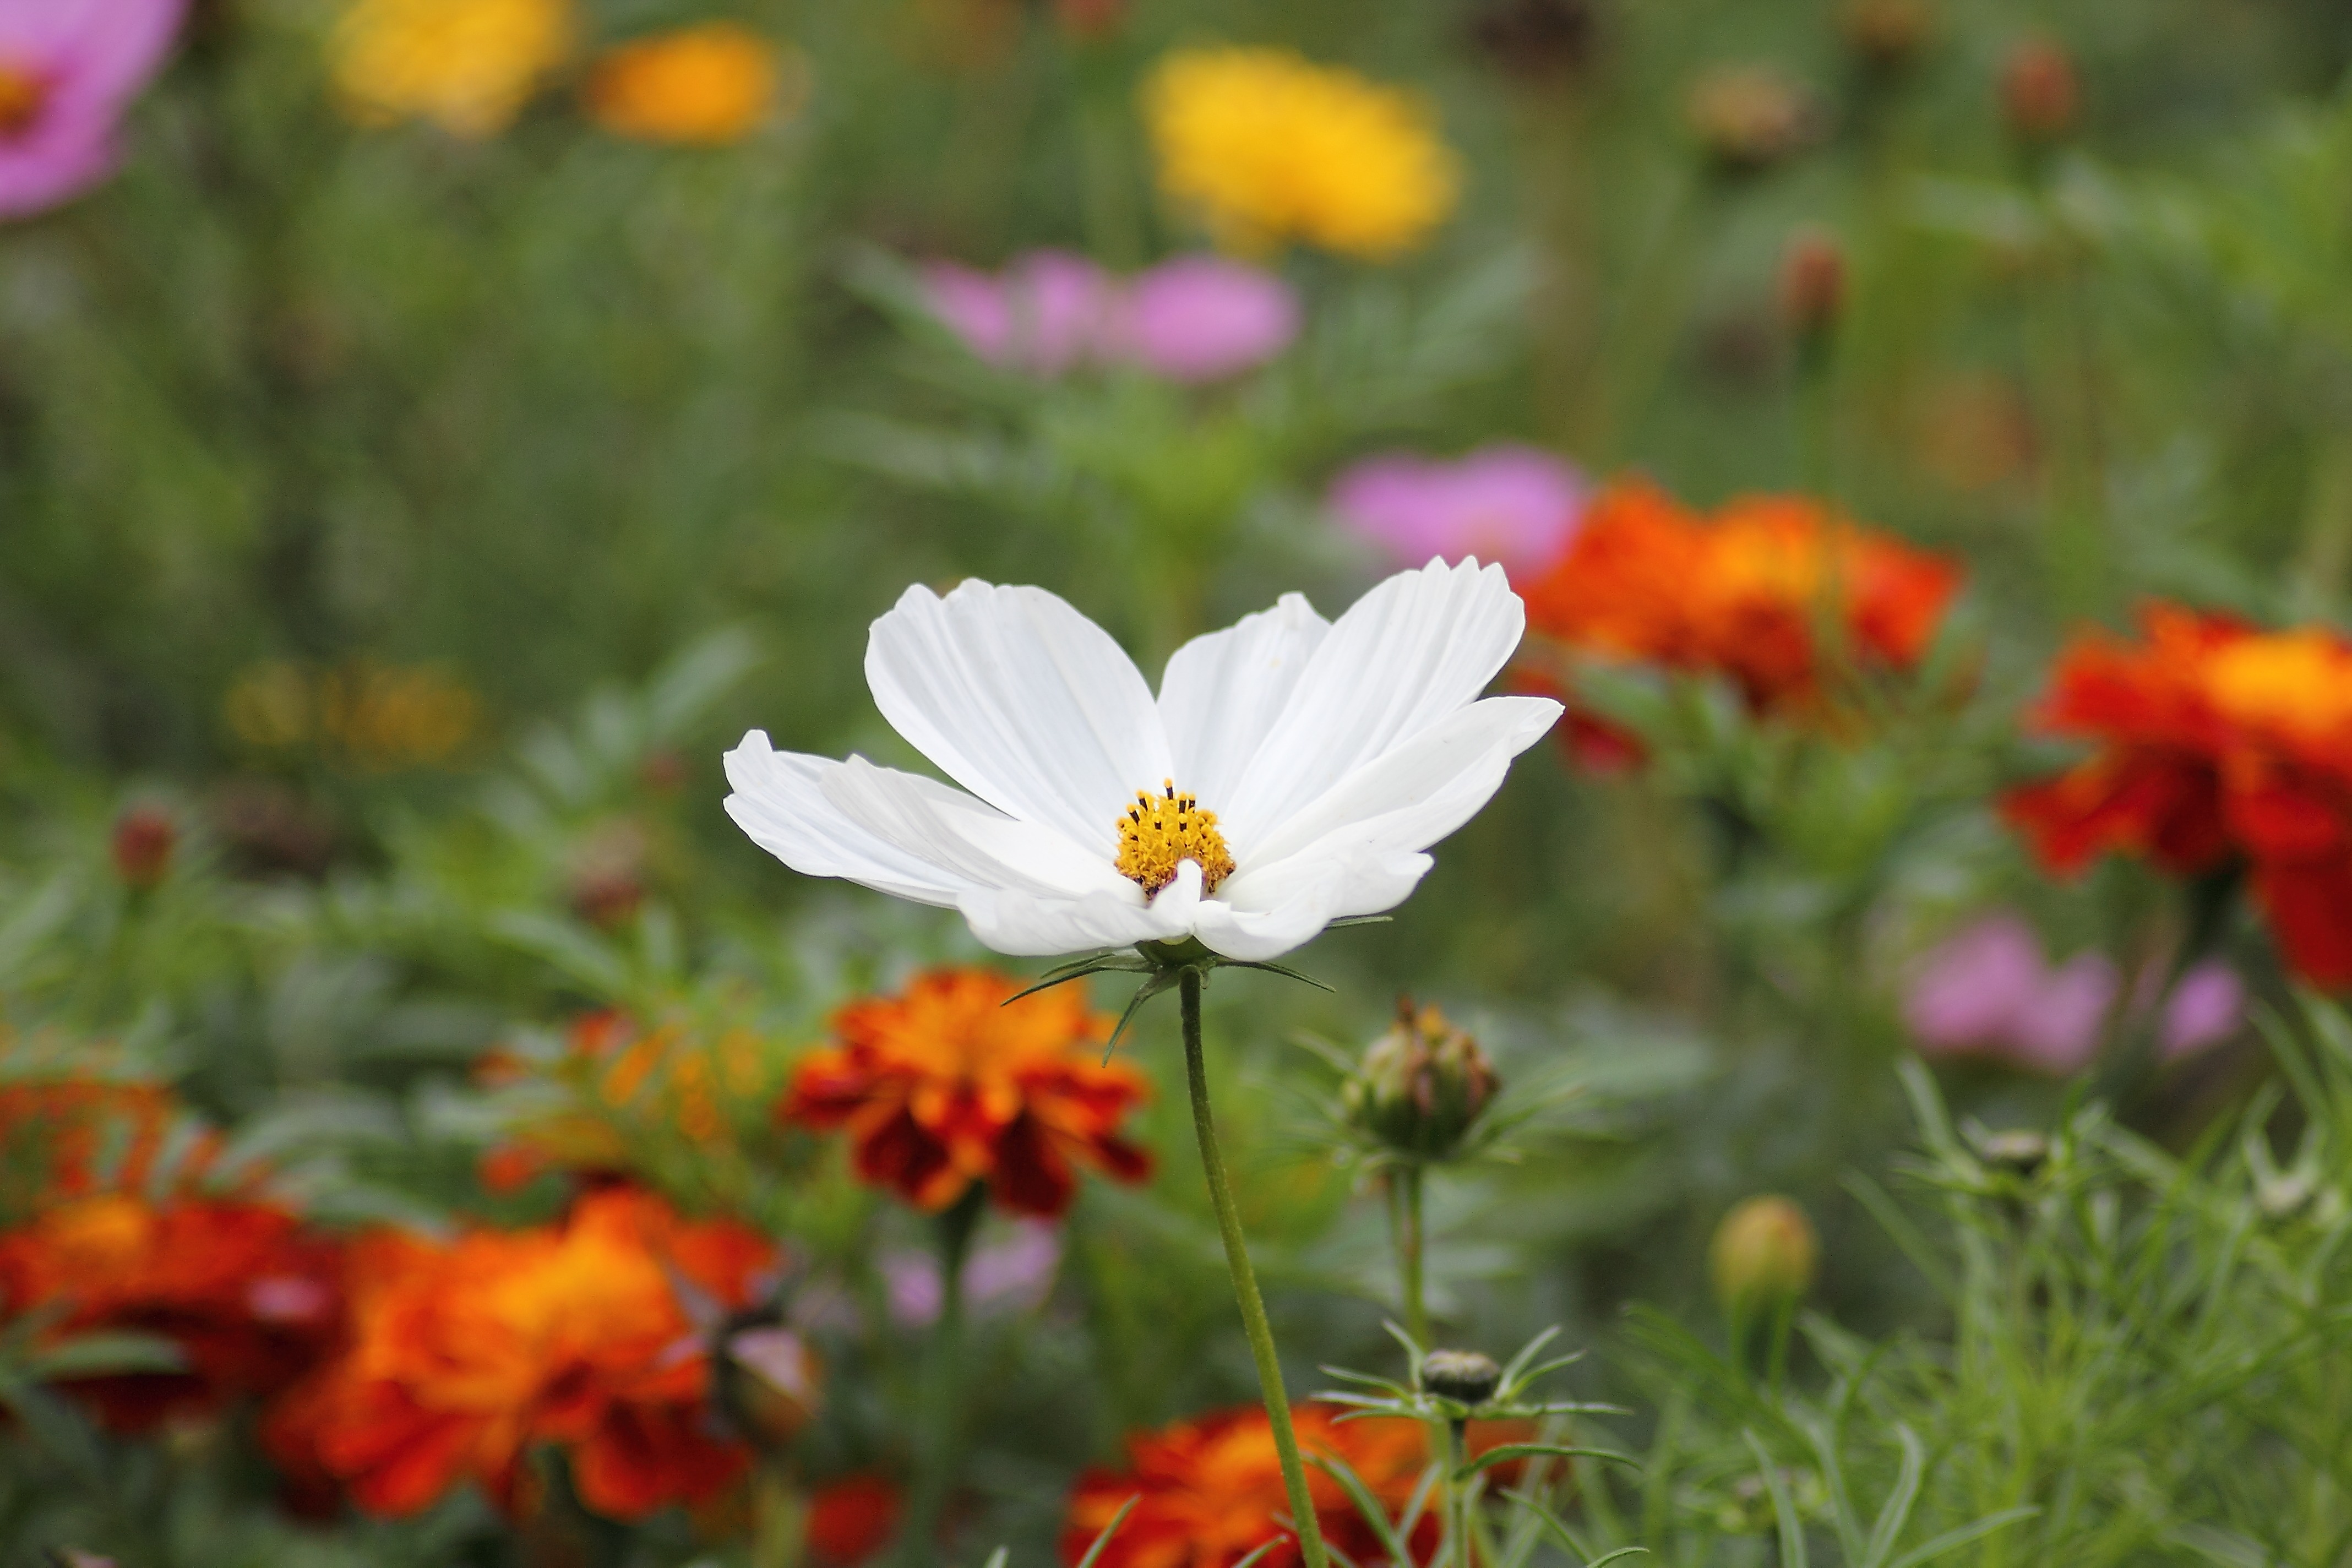
nature, plant, field, meadow, prairie, flower, petal, herb, botany, flora, wildflower, flowers, nectar, macro photography, white blossom, flowering plant, daisy family, federal government, sulfur cosmos, sea of flowers, the wayside, annual plant, land plant, garden cosmos